Bernard-Hoover Boathouse

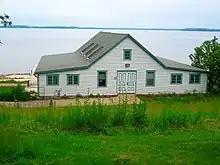

In 1915, after a previous boathouse on the site burned, the Bernards built the boathouse that stands today. It is a wooden structure on a concrete foundation, with the main central block standing two stories tall. Six skylights in the central roof admit light. A shed-roofed lean-to is attached to each side, expanding the storage space. Facing the lake are four garage-door-type openings for moving boats in and out of the bays.